Bloodstock Open Air

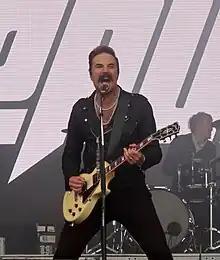
Royal Republic performing at Bloodstock Open Air in 2023

Bloodstock Festival 2023 took place on 10–13 August 2023. 8 bands were announced after Testament's set in 2022, including headliners Killswitch Engage and Megadeth.